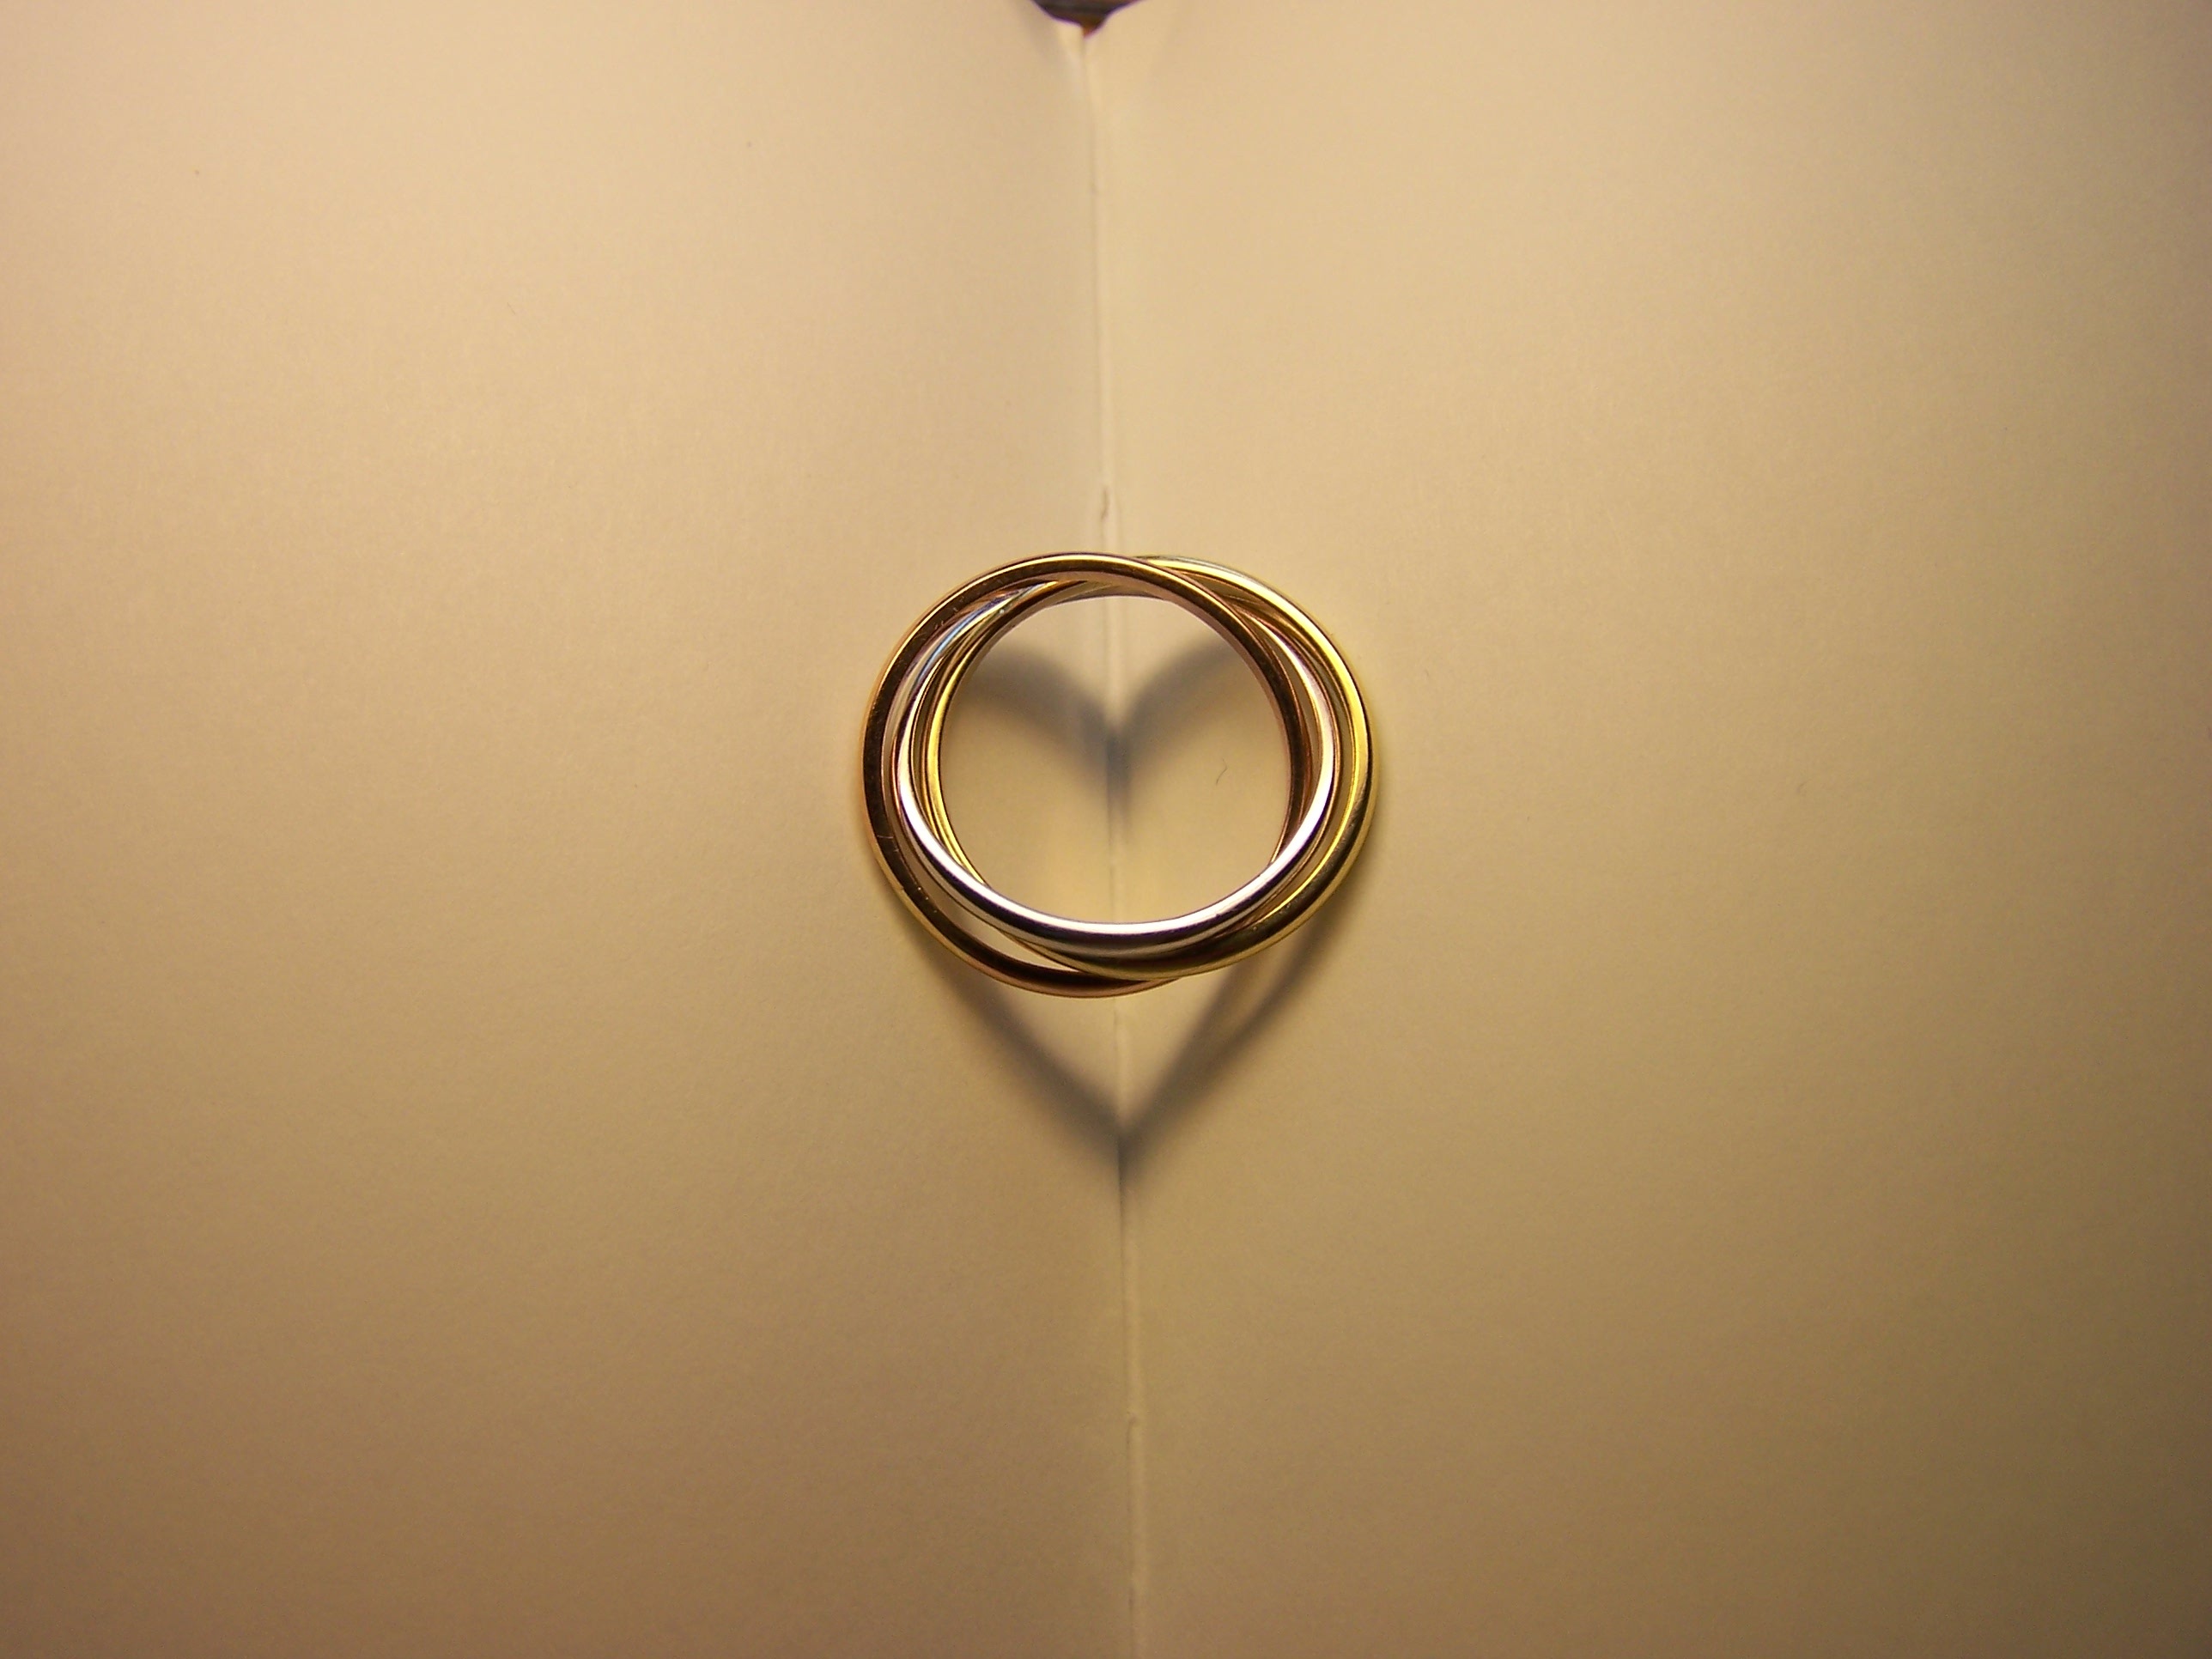
love, heart, metal, shadow, lighting, wedding, circle, jewellery, alliance, light fixture, valentine, shape, fashion accessory